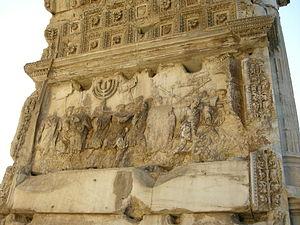
La première guerre judéo-romaine, qui s'est déroulée entre 66 ap. J.-C. et 73 ap. J.-C., parfois appelée la Grande Révolte, fut la première des trois révoltes des juifs de la province de Judée contre l'Empire romain, telle que relatée principalement par Flavius Josèphe.
Amanikhatashan était une reine souveraine du royaume de Koush, dans la Nubie antique, l'actuel Soudan. Elle règne sur le pays d'environ 62 à environ 85 après J.-C. Elle avait le titre de candace. Sa pyramide a été retrouvée à Méroé.